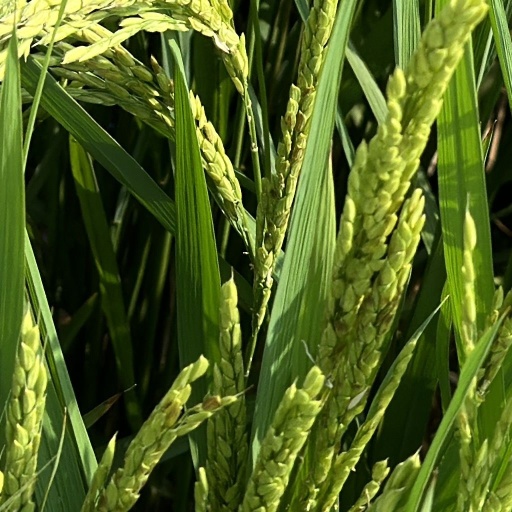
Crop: rice